Yaws

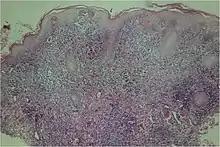
Lesion biopsy under a microscope, clear epidermal hyperplasia

Most often, the diagnosis is made clinically. Dark field microscopy of samples taken from early lesions (particularly ulcerative lesions) may show the responsible bacteria; the spirochaetes are only 0.3 μm wide by 6–20 μm long, so light-field microscopy does not suffice.